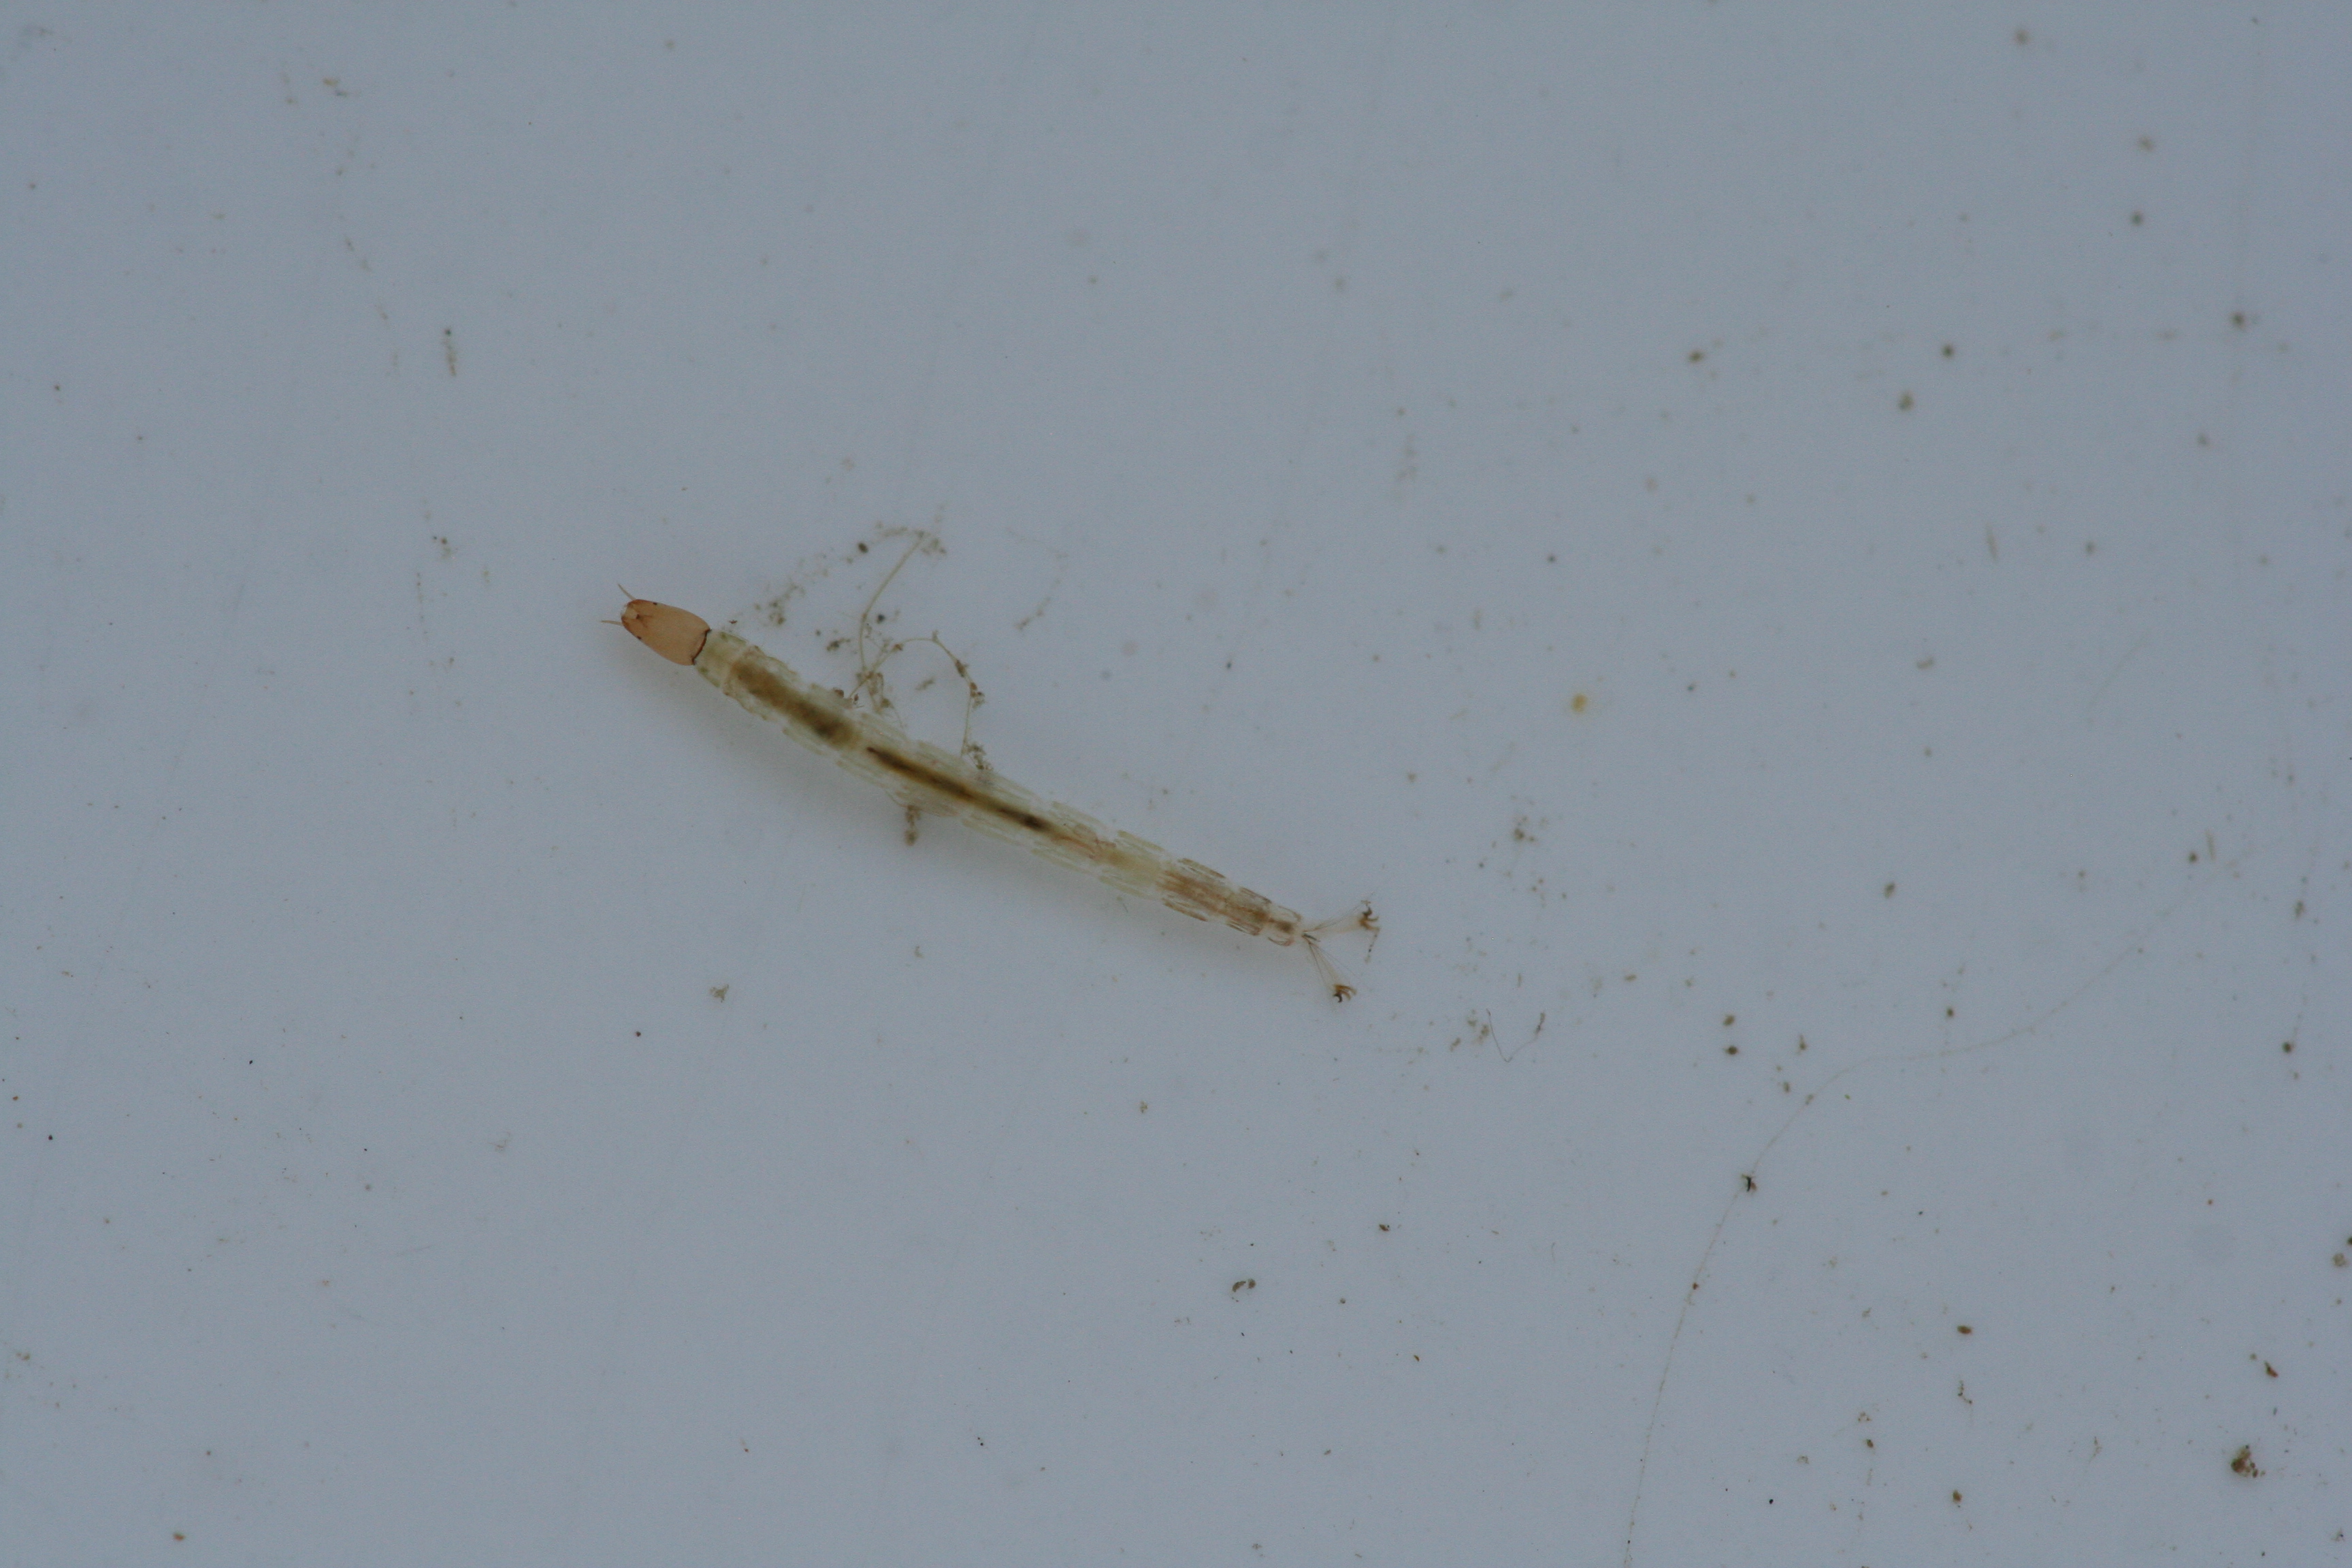
Macroinvertebrate group: true_flies